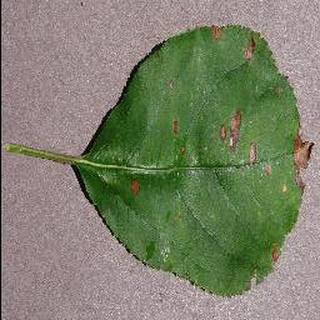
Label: apple_black_rot